Southwold

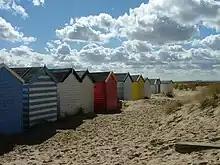
Southwold Beach huts

The Southwold Sailors' Reading Room is a Grade II listed building on the seafront at Southwold. It was built in 1864 as a place for fishermen and mariners to read, as an alternative to drinking in pubs, and also to encourage the pursuit of Christian ideals. The room has a number of historic displays of model boats and other maritime objects in glass cabinets.